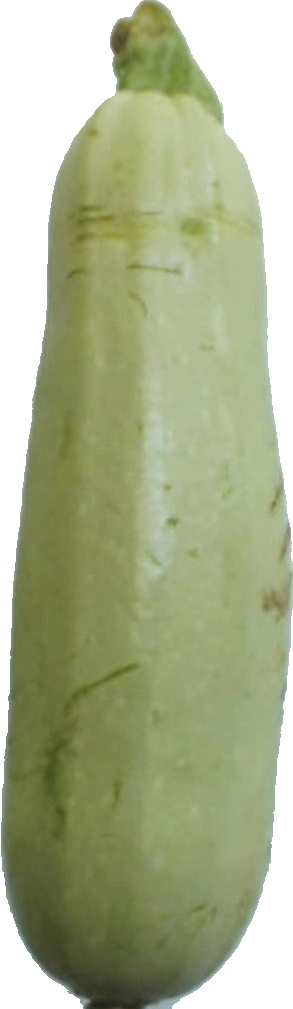
Label: zucchini_1